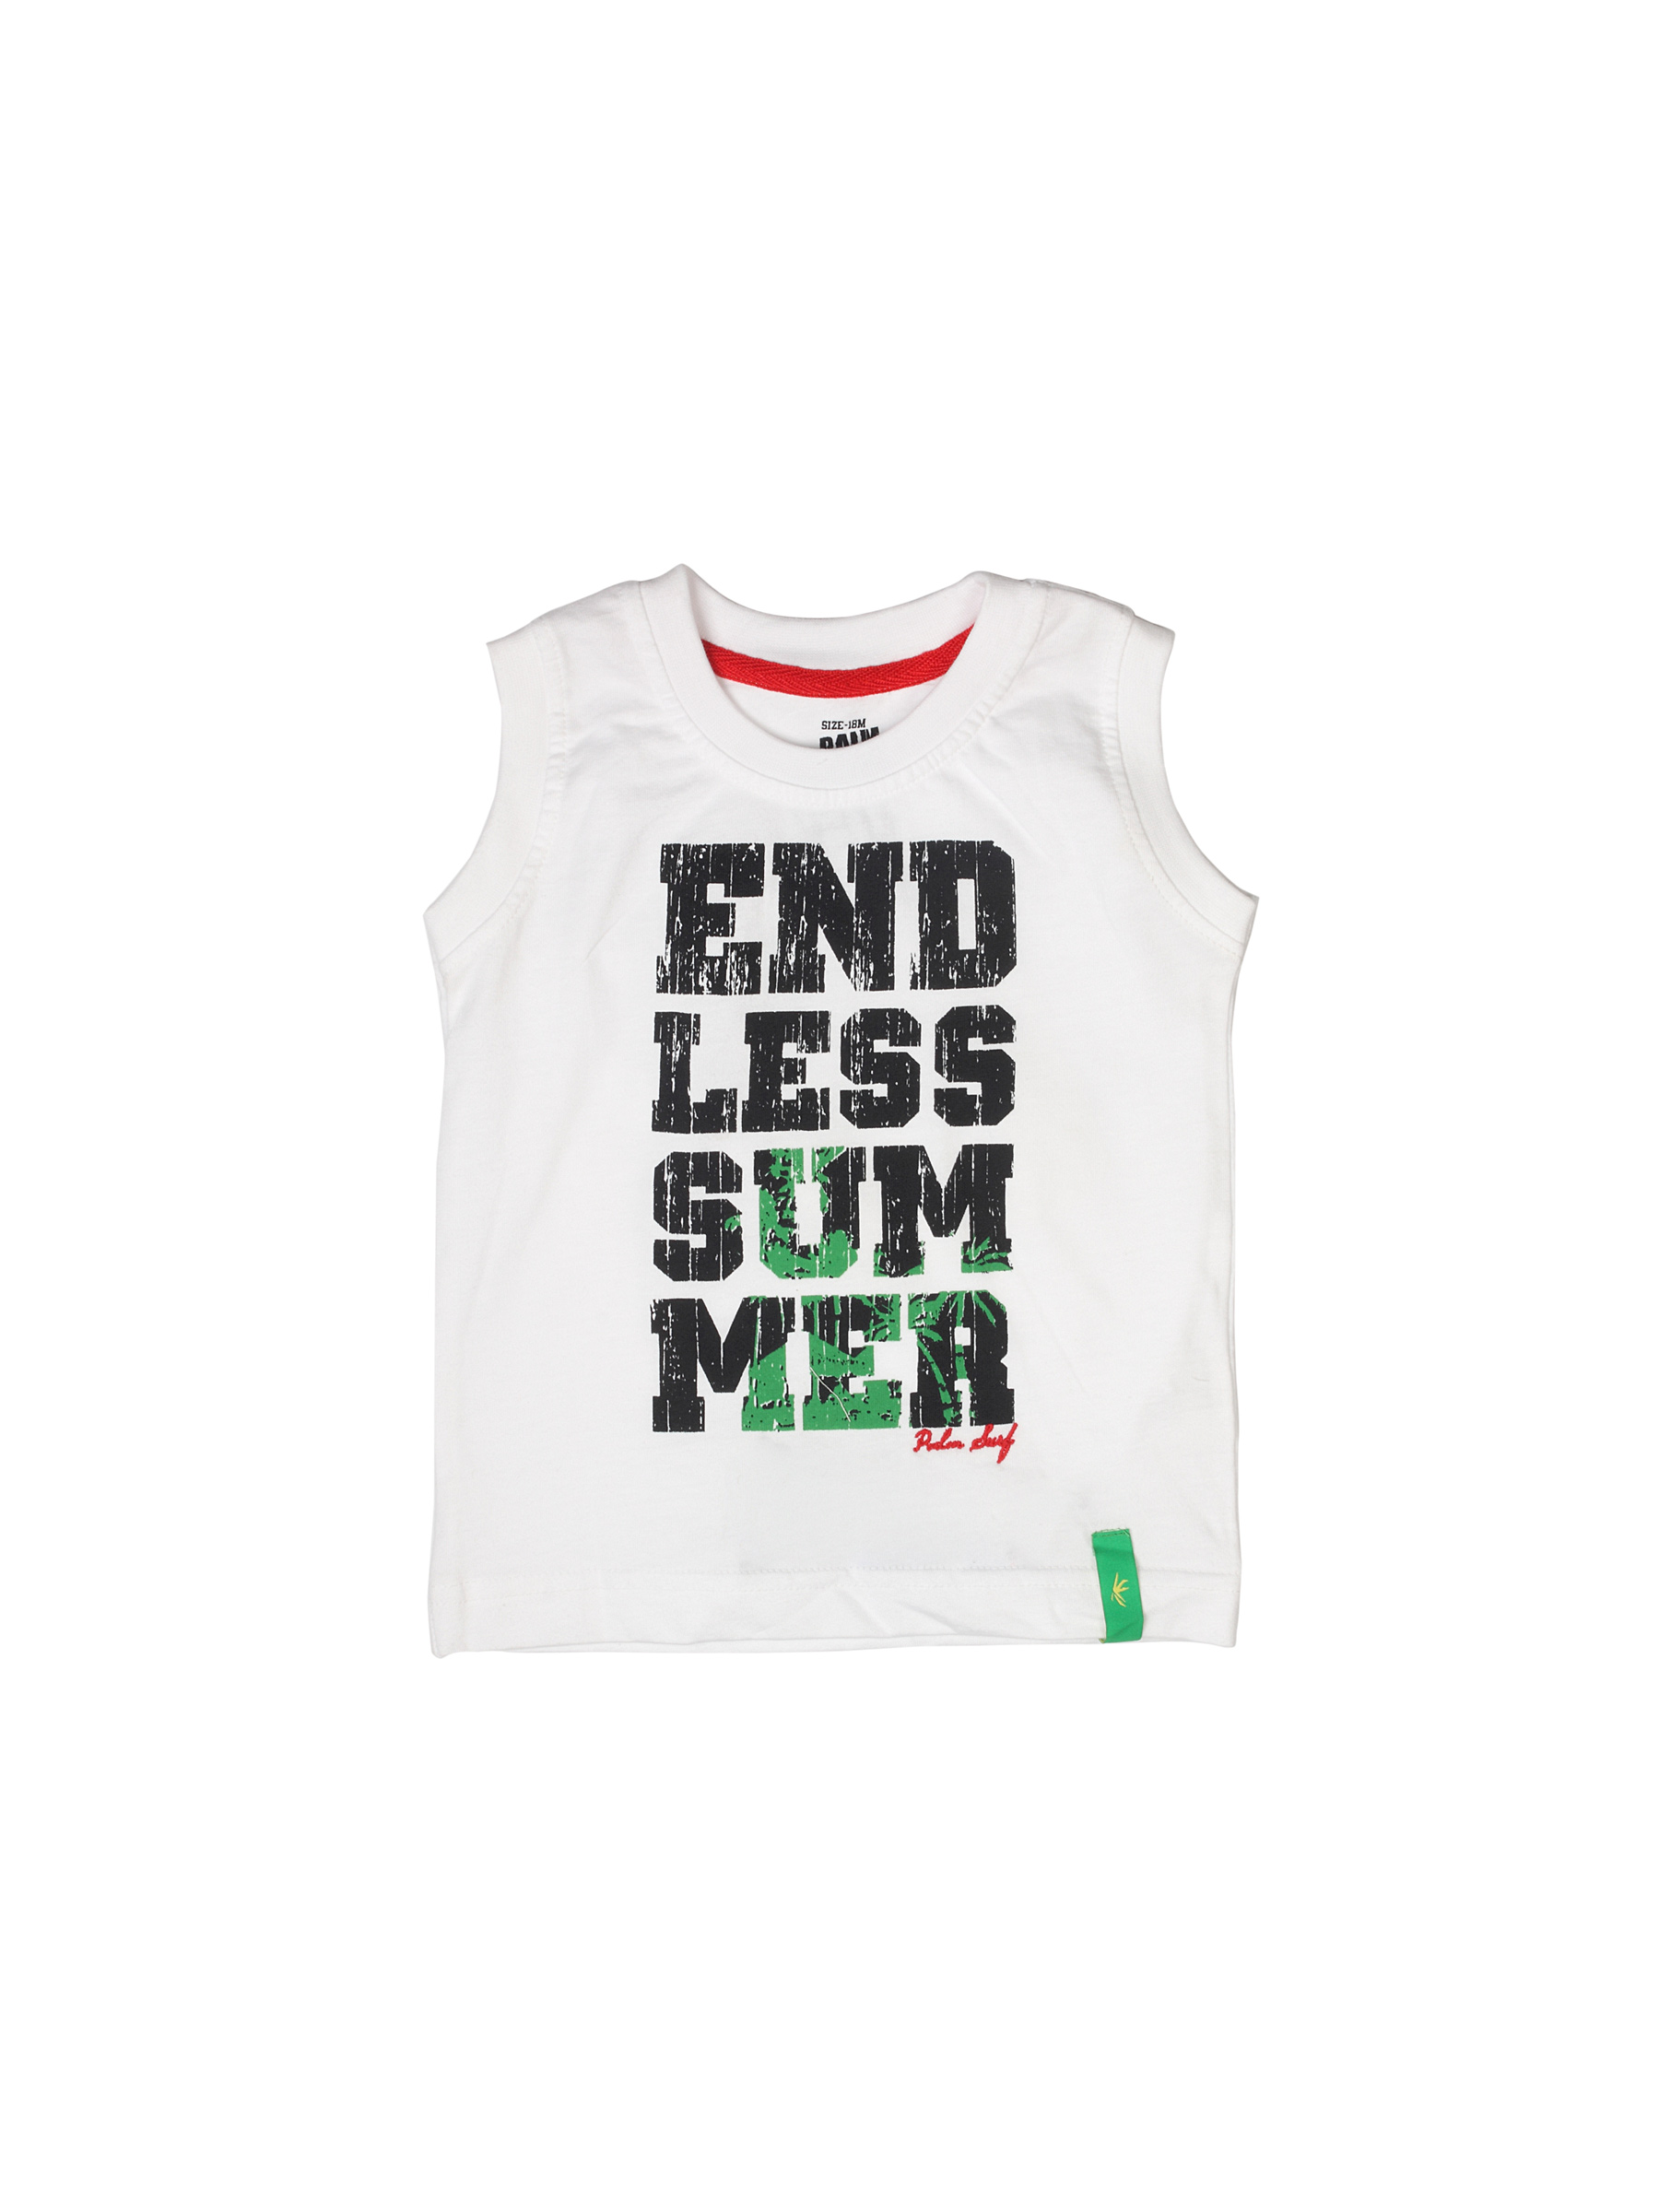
Palm Tree Boys Printed White T-shirt
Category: Apparel / Topwear / Tshirts
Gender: Boys
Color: White
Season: Summer 2012
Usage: Casual